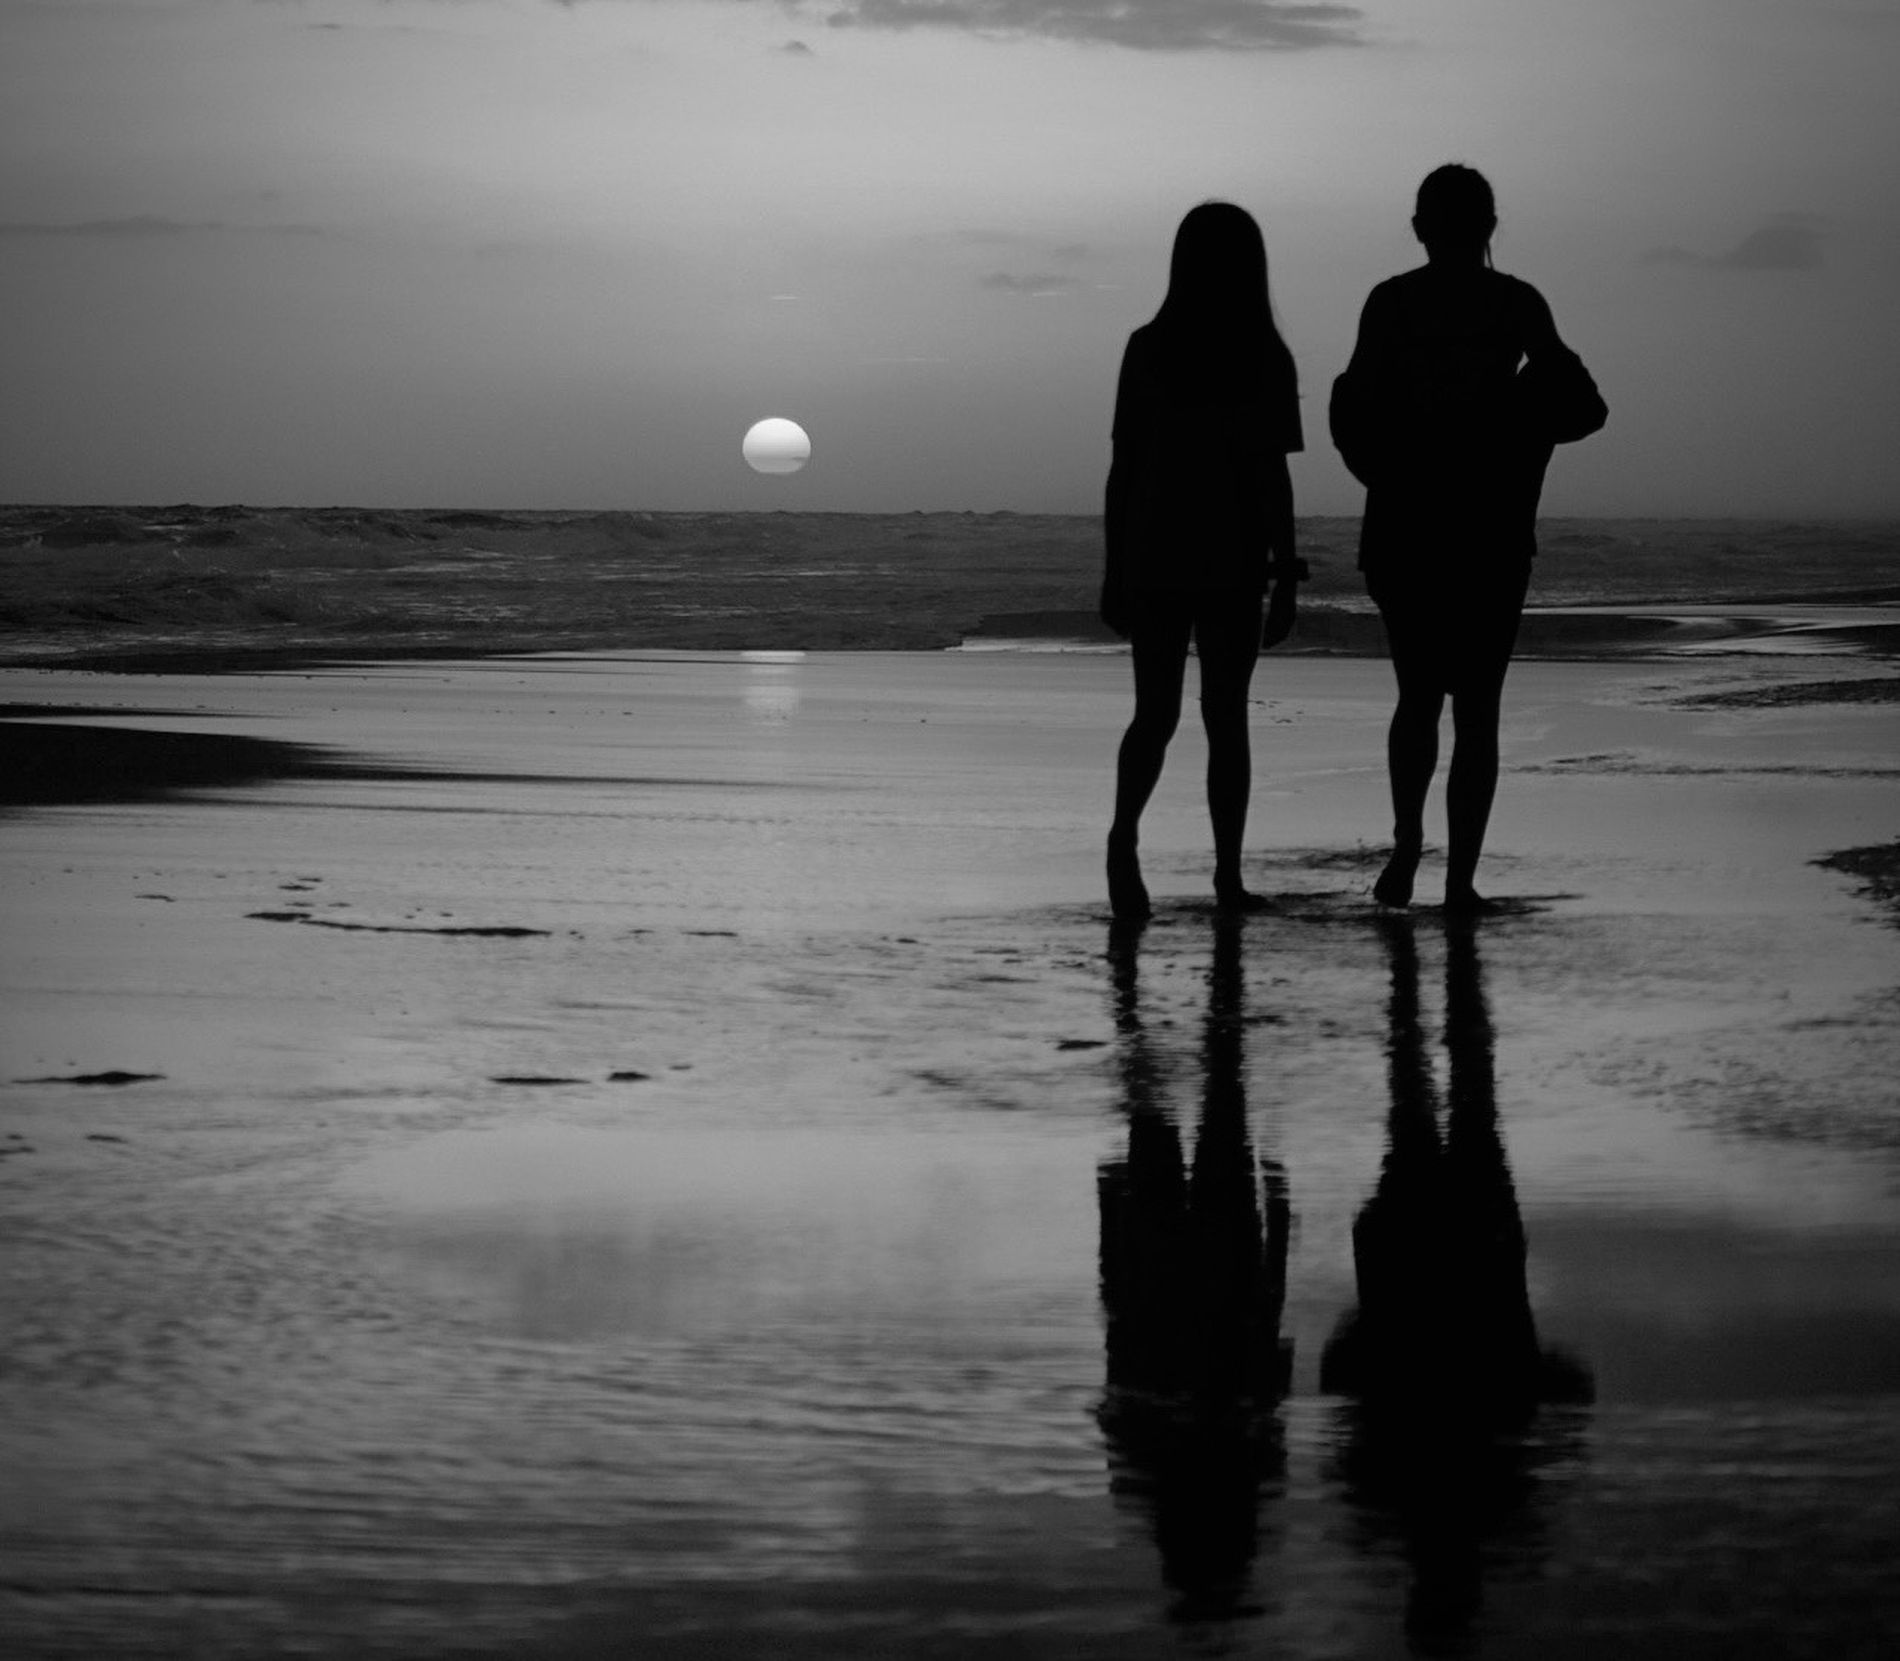
Shadows at Sunset
Two people walking on the beach at sunset with their reflections and the moon in view
The picture is taken from a slightly lower angle.

peaceful sunset scene with two individuals strolling on the shore, their reflections shimmering in the water and the moon appearing on the horizon. The illumination is gentle and natural, while the low camera perspective emphasizes reflections and a lyrical atmosphere
Labels: Silhouette, Adult, Male, Man, Person, Nature, Outdoors, Female, Woman, Beach, Coast, Sea, Shoreline, Water, Night, Clothing, Coat, Walking, Shorts, Body Part, Hand, Astronomy, Moon, Head, Sky, Back, shadows, shadow